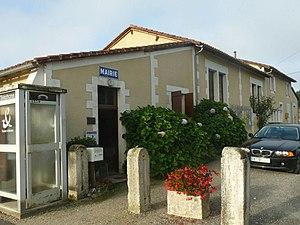
mairie de Guizengeard (16), France
Guizengeard est une commune du sud-ouest de la France, située dans le département de la Charente.